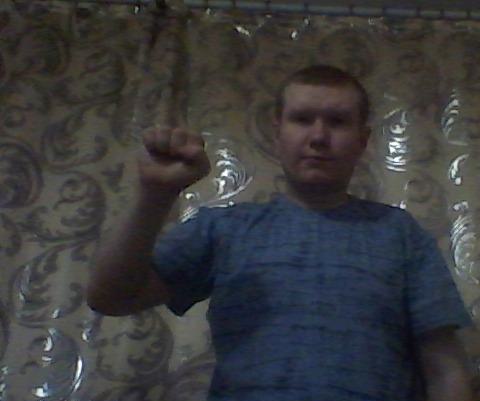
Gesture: fist